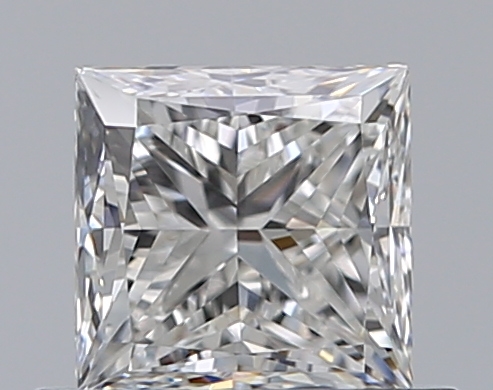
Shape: princess
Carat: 0.65
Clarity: VS1
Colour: G
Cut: VG
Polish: EX
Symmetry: VG
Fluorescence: N
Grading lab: GIA
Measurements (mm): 4.65 x 4.55 x 3.37